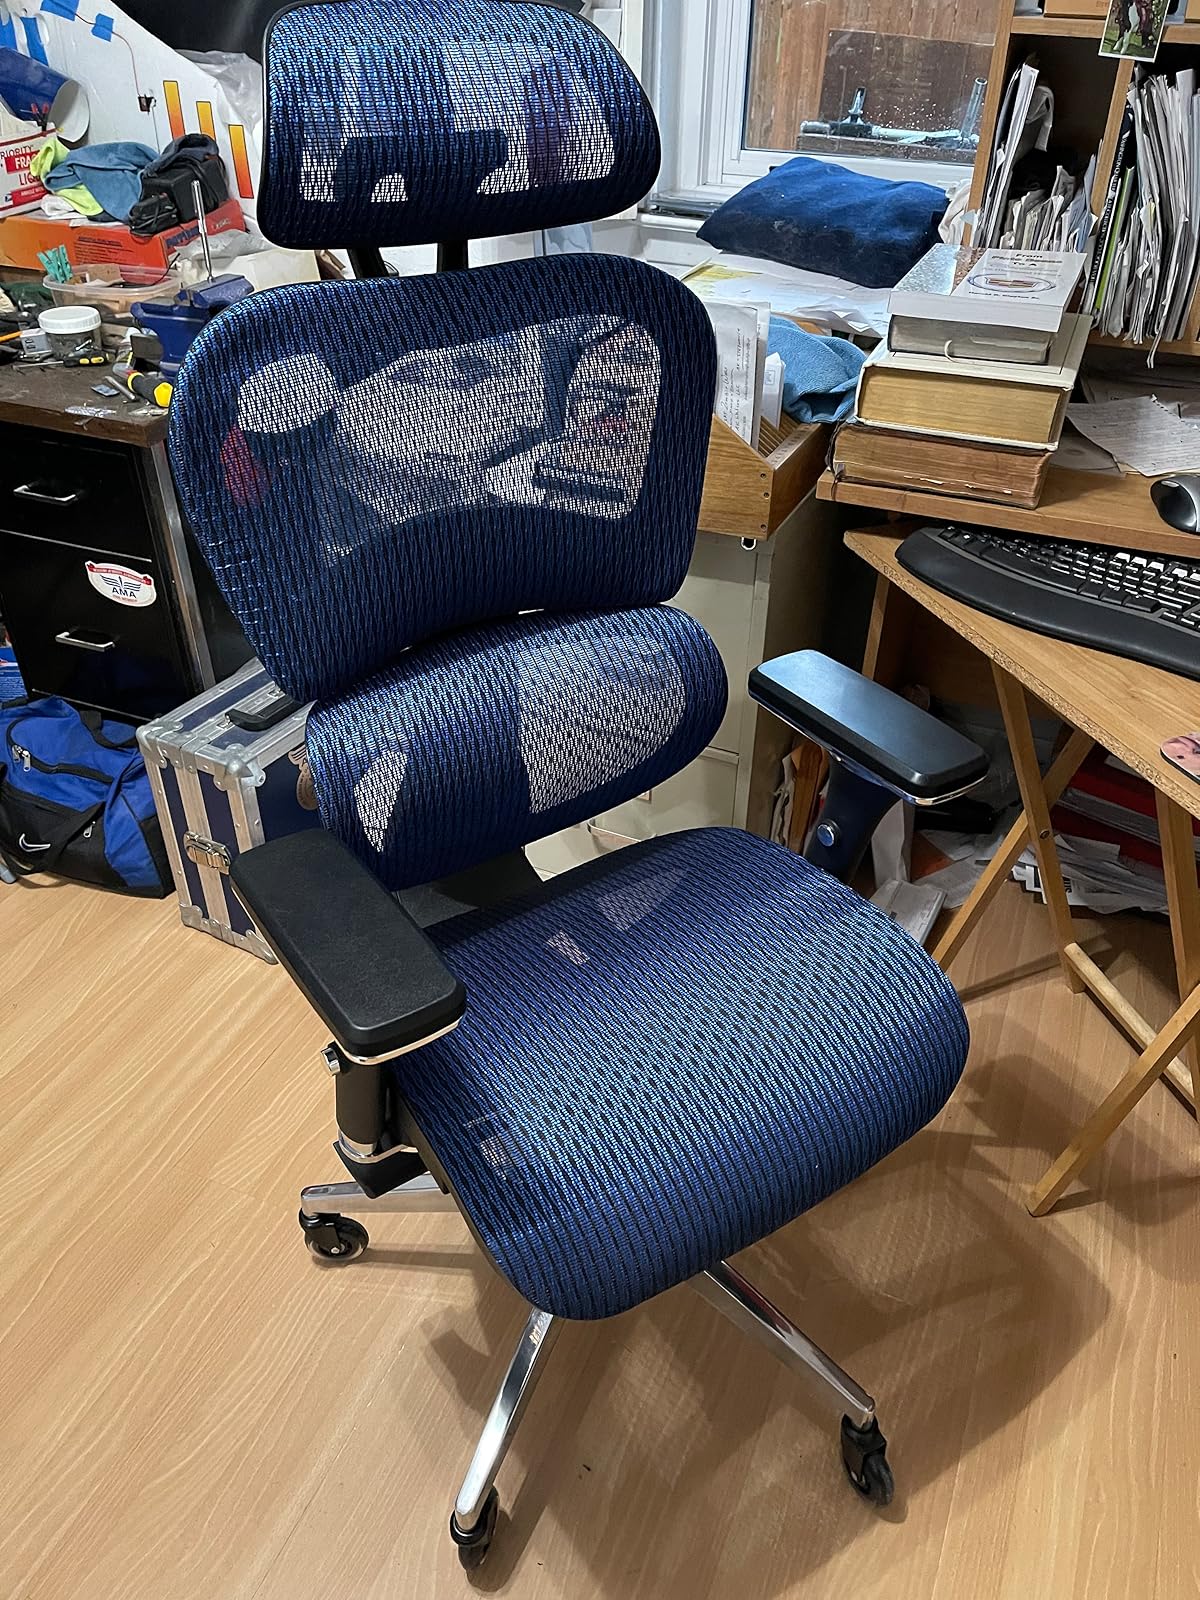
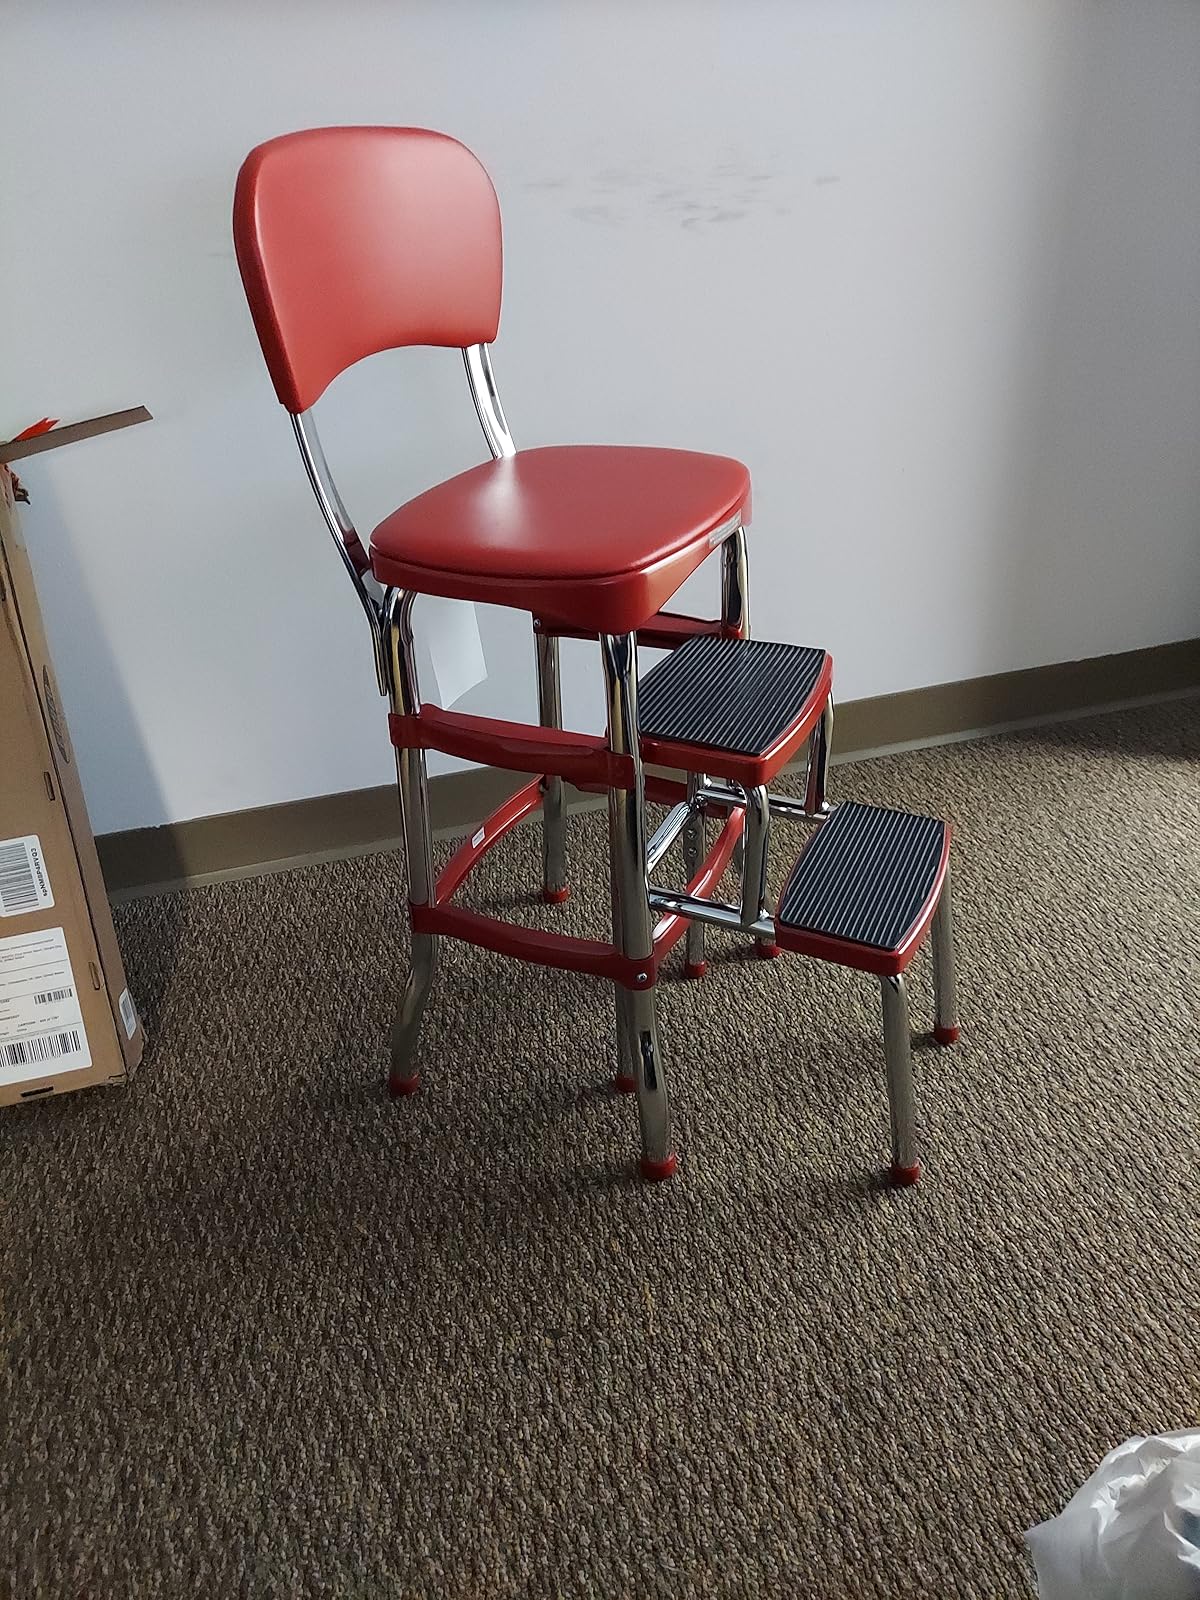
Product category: items_chair
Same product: no